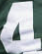
Number: 4